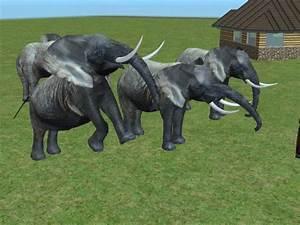
elephant